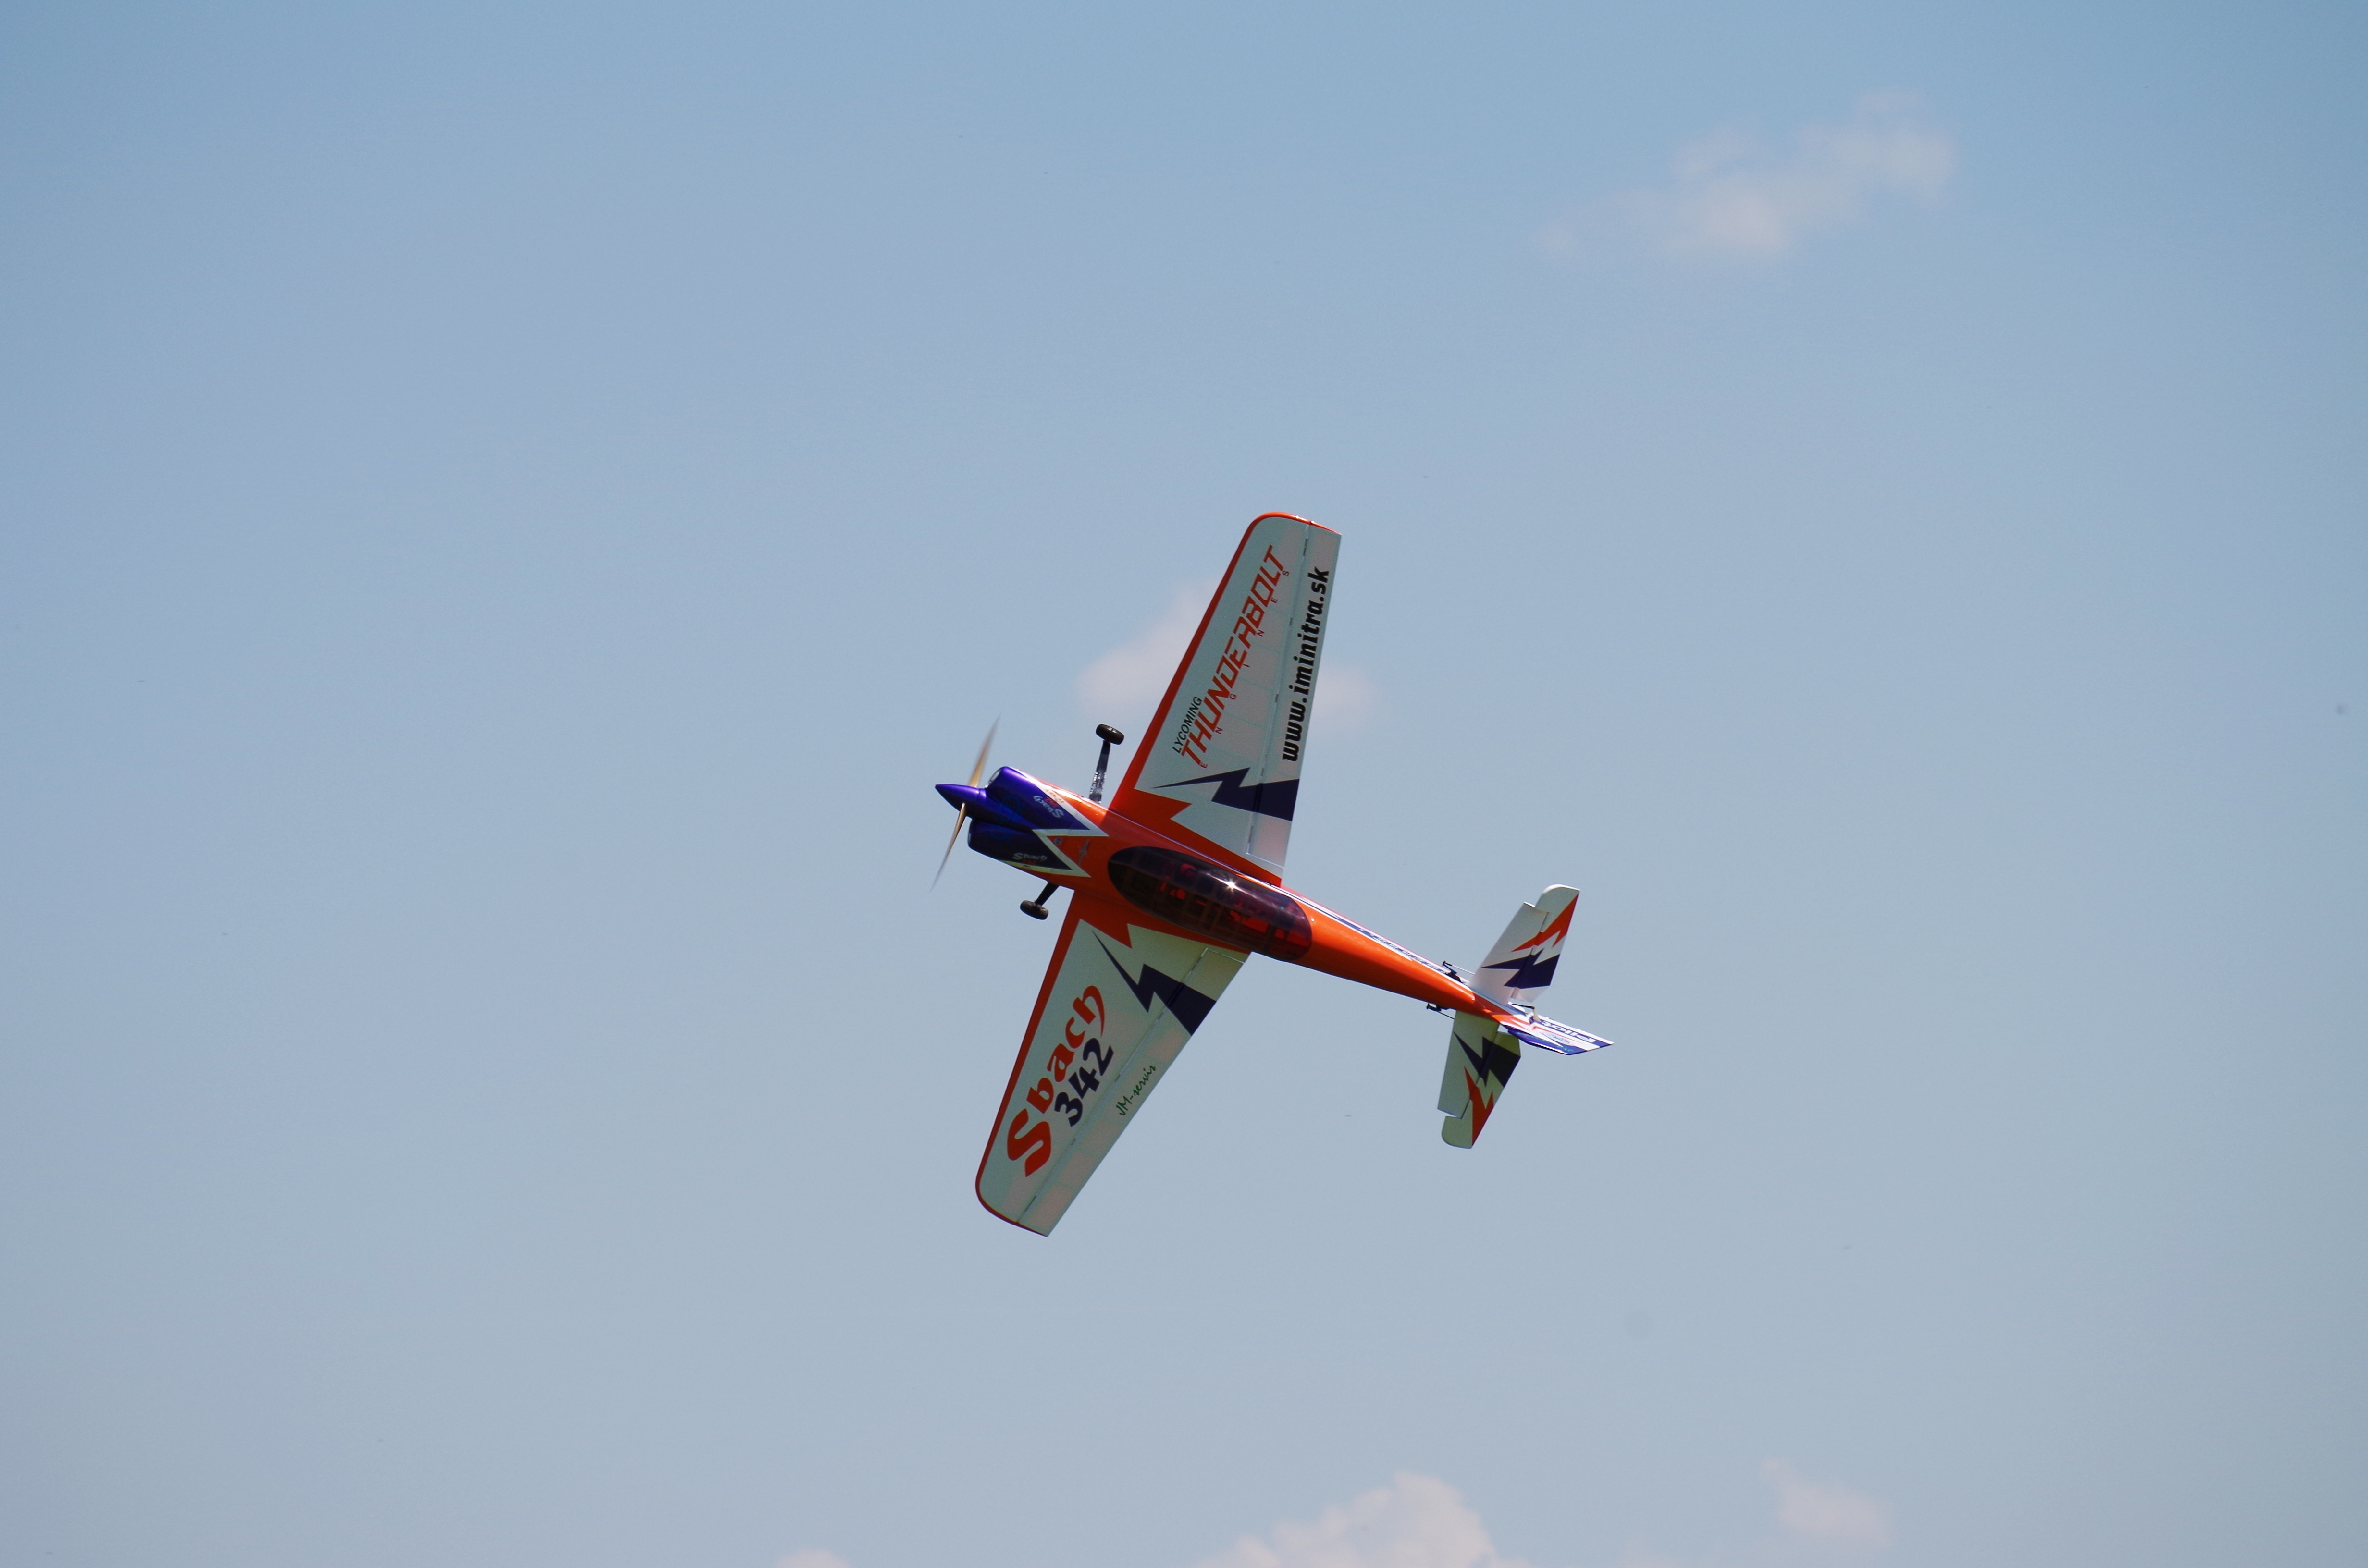
wing, flying, airplane, aircraft, model, vehicle, airline, aviation, flight, takeoff, air show, air force, aerobatics, monoplane, air travel, atmosphere of earth, general aviation, air racing